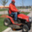
Label: lawn_mower